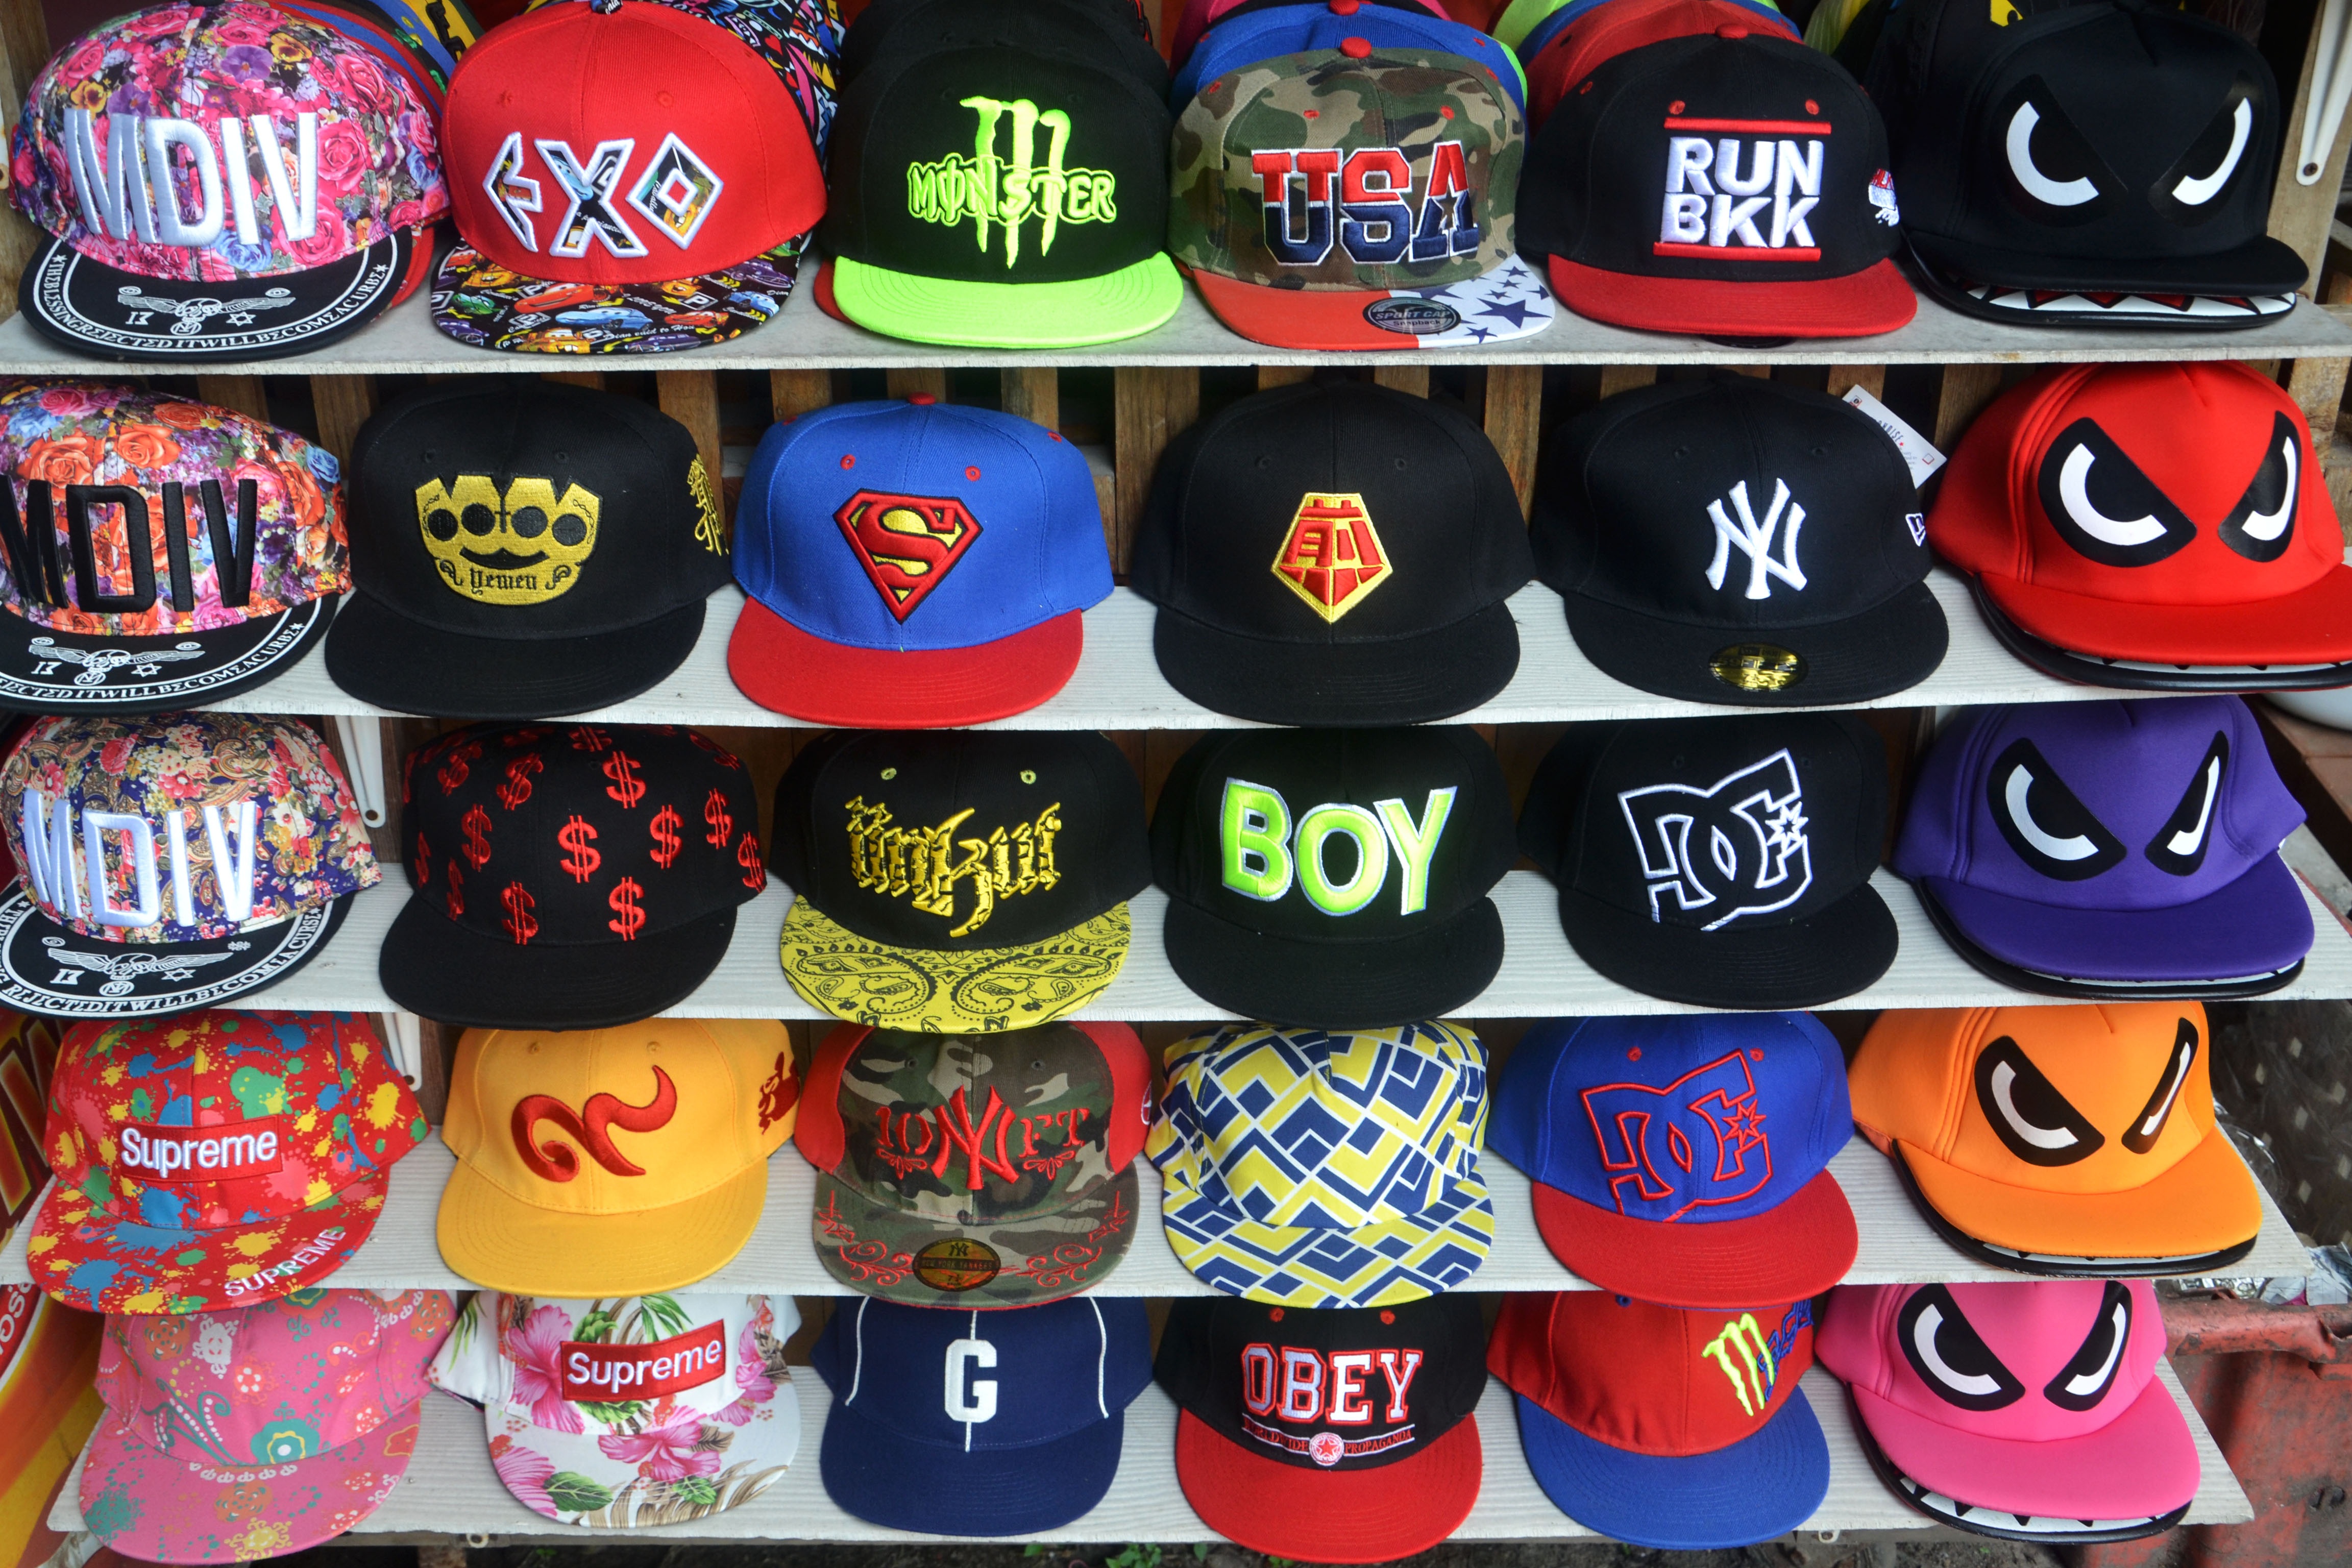
creative, vintage, cute, decoration, collection, symbol, color, holiday, set, clothing, lifestyle, hipster, life, cheerful, fun, design, cap, head, party, new, expression, flat, style, icon, joyful, emotion, hats, expressive, concept design, head wear, men's hats, boy's hats, icons business, mobile icons